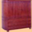
Label: wardrobe